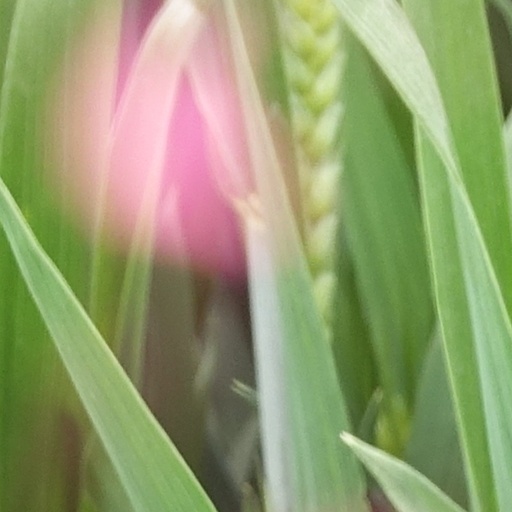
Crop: wheat